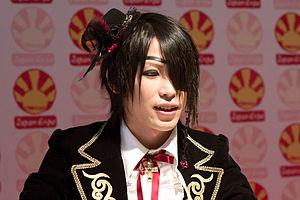
Kanon, du groupe An Cafe, en dédicace à Japan Expo 2010 (Paris, France).